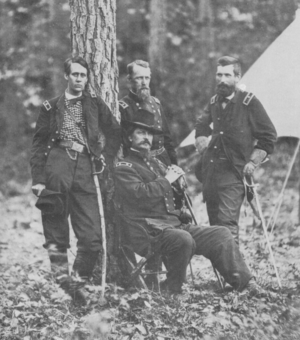
Winfield Scott Hancock est un militaire de carrière et général de l'US Army, le candidat du parti démocrate à l'élection présidentielle américaine de 1880. Il servit dans l'armée pendant quatre décennies, y compris lors de la guerre américano-mexicaine, puis comme général de l'Armée de l'Union lors de la guerre de Sécession. Surnommé par ses collègues « Hancock the Superb » il s'illustra particulièrement lors de la bataille de Gettysburg en 1863. Un historien militaire écrivit aucun autre général de l'Union ne maîtrisait ses hommes aussi parfaitement que Hancock par la seule force de leur présence. Ou comme un autre écrivit encore, ses talents de tacticien lui valurent l'admiration de ses adversaires qui le surnommèrent « la foudre de l'Armée du Potomac ». Après la guerre, Hancock participa à la Reconstruction du Sud, il fut gouverneur du cinquième district militaire du 29 novembre 1867 au 25 mars 1868, puis fut chargé du renforcement de la présence militaire sur la frontier de l'ouest.